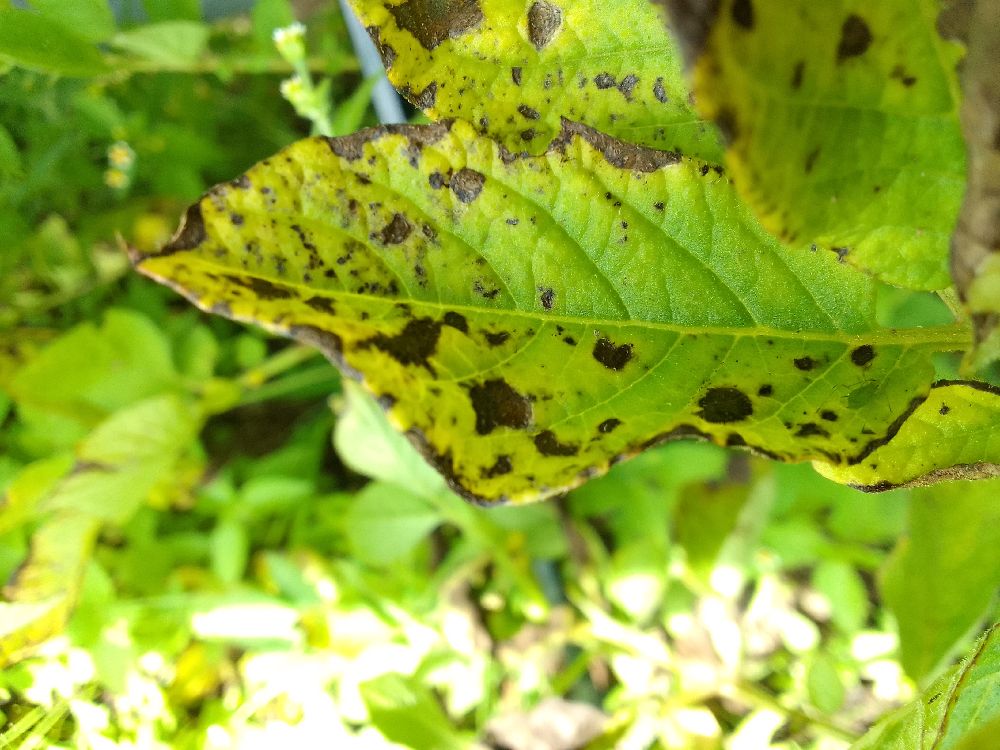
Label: Early blight